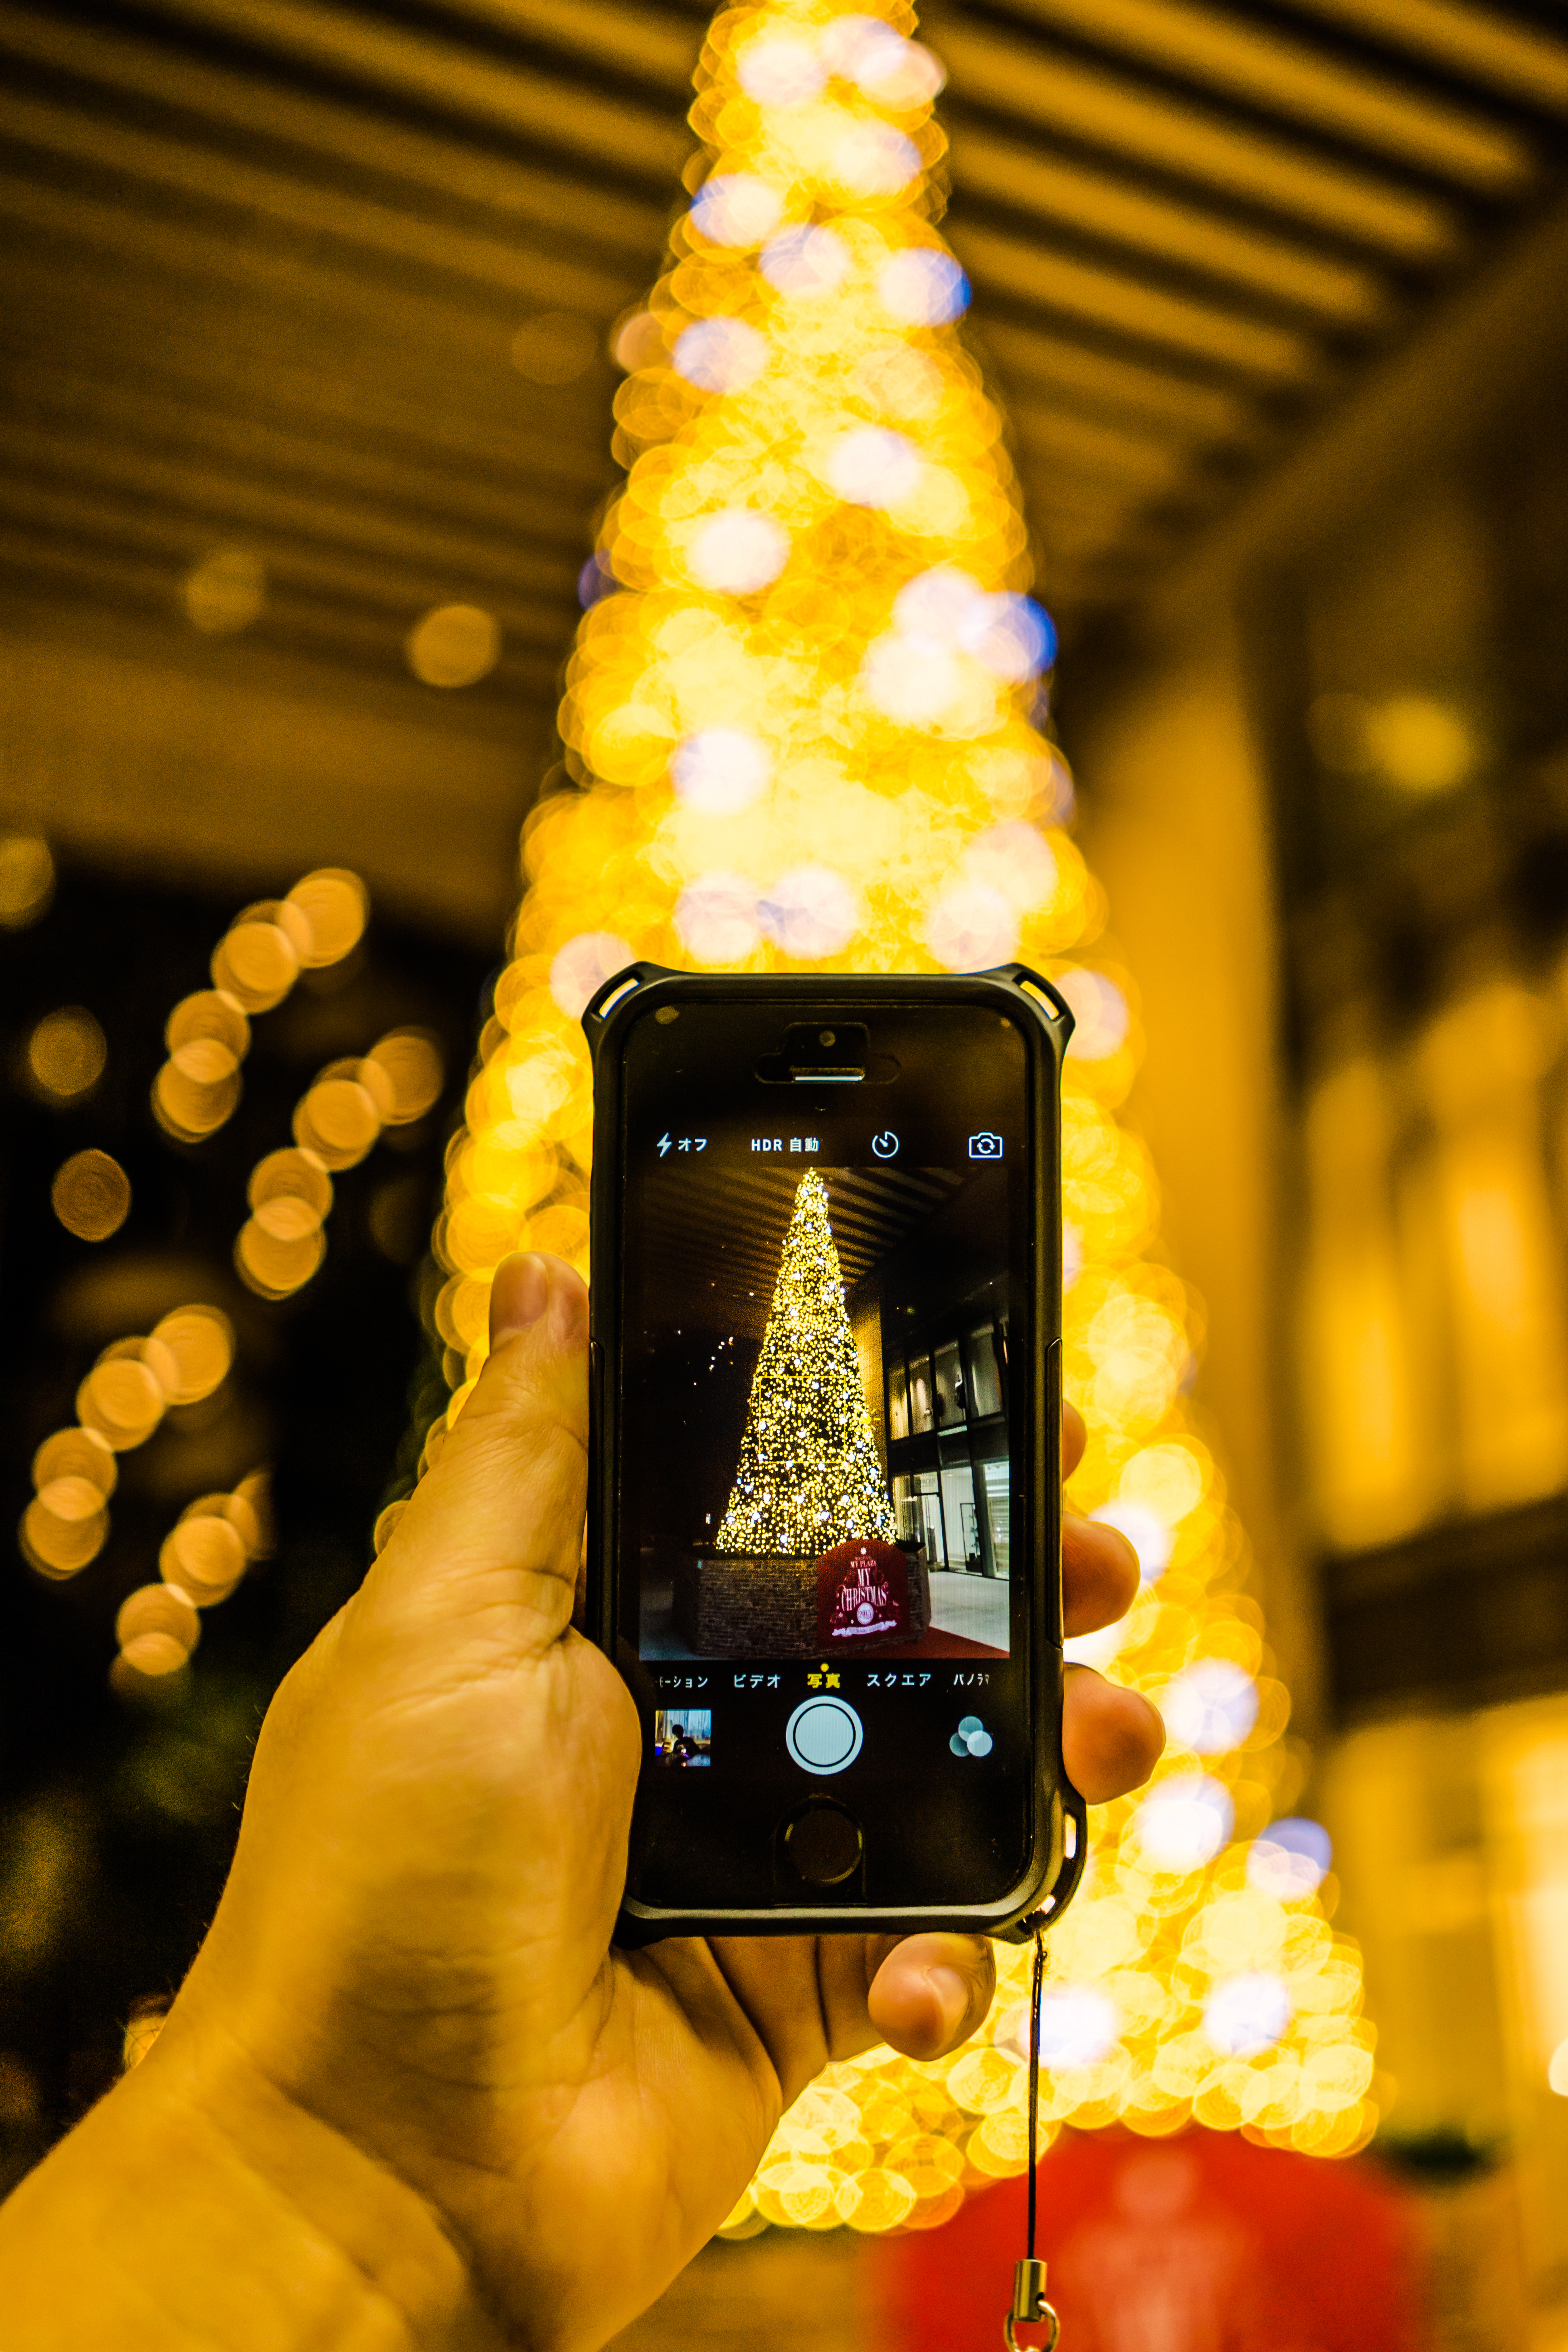
iphone, light, night, flower, color, yellow, japan, christmas, lighting, design, tokyo, ilce7m2, fe35mmf28za, twinkling, otemachi, twinklinglights, twinklingchristmastree